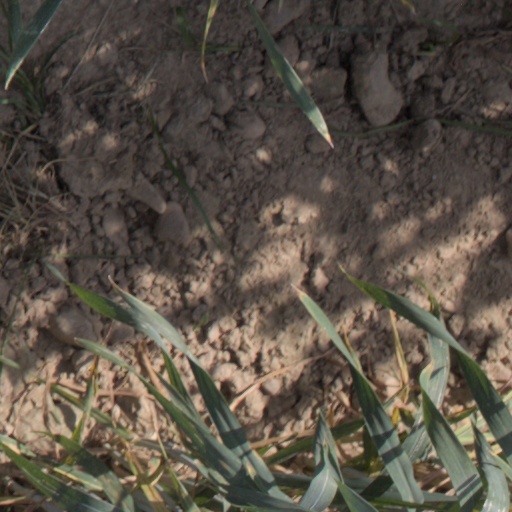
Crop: wheat